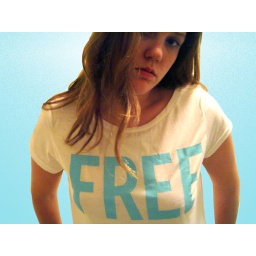
like the bluebird flying by me... dont say you love me, say, you like me.